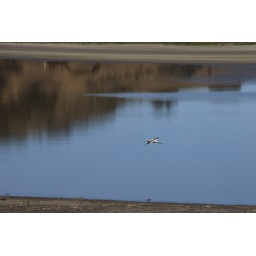
Crane flying over the water, with reflections of the adjacent hillside and trees in the water. Shollenberger Park, Petaluma, California